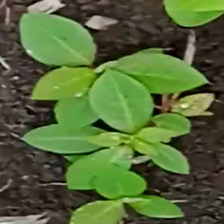
Weed species: Moti_dudhi(Euphorbia_geneculata_L)